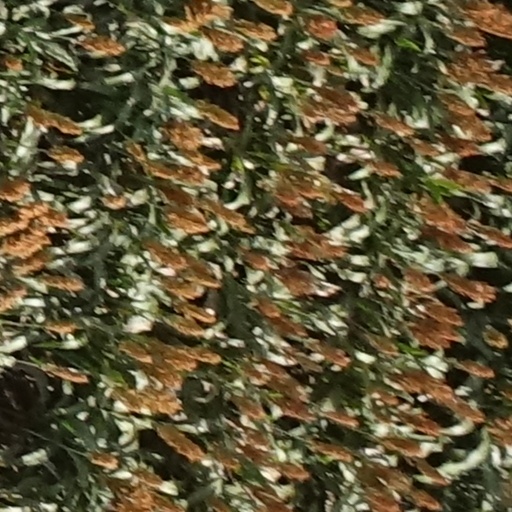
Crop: sorghum